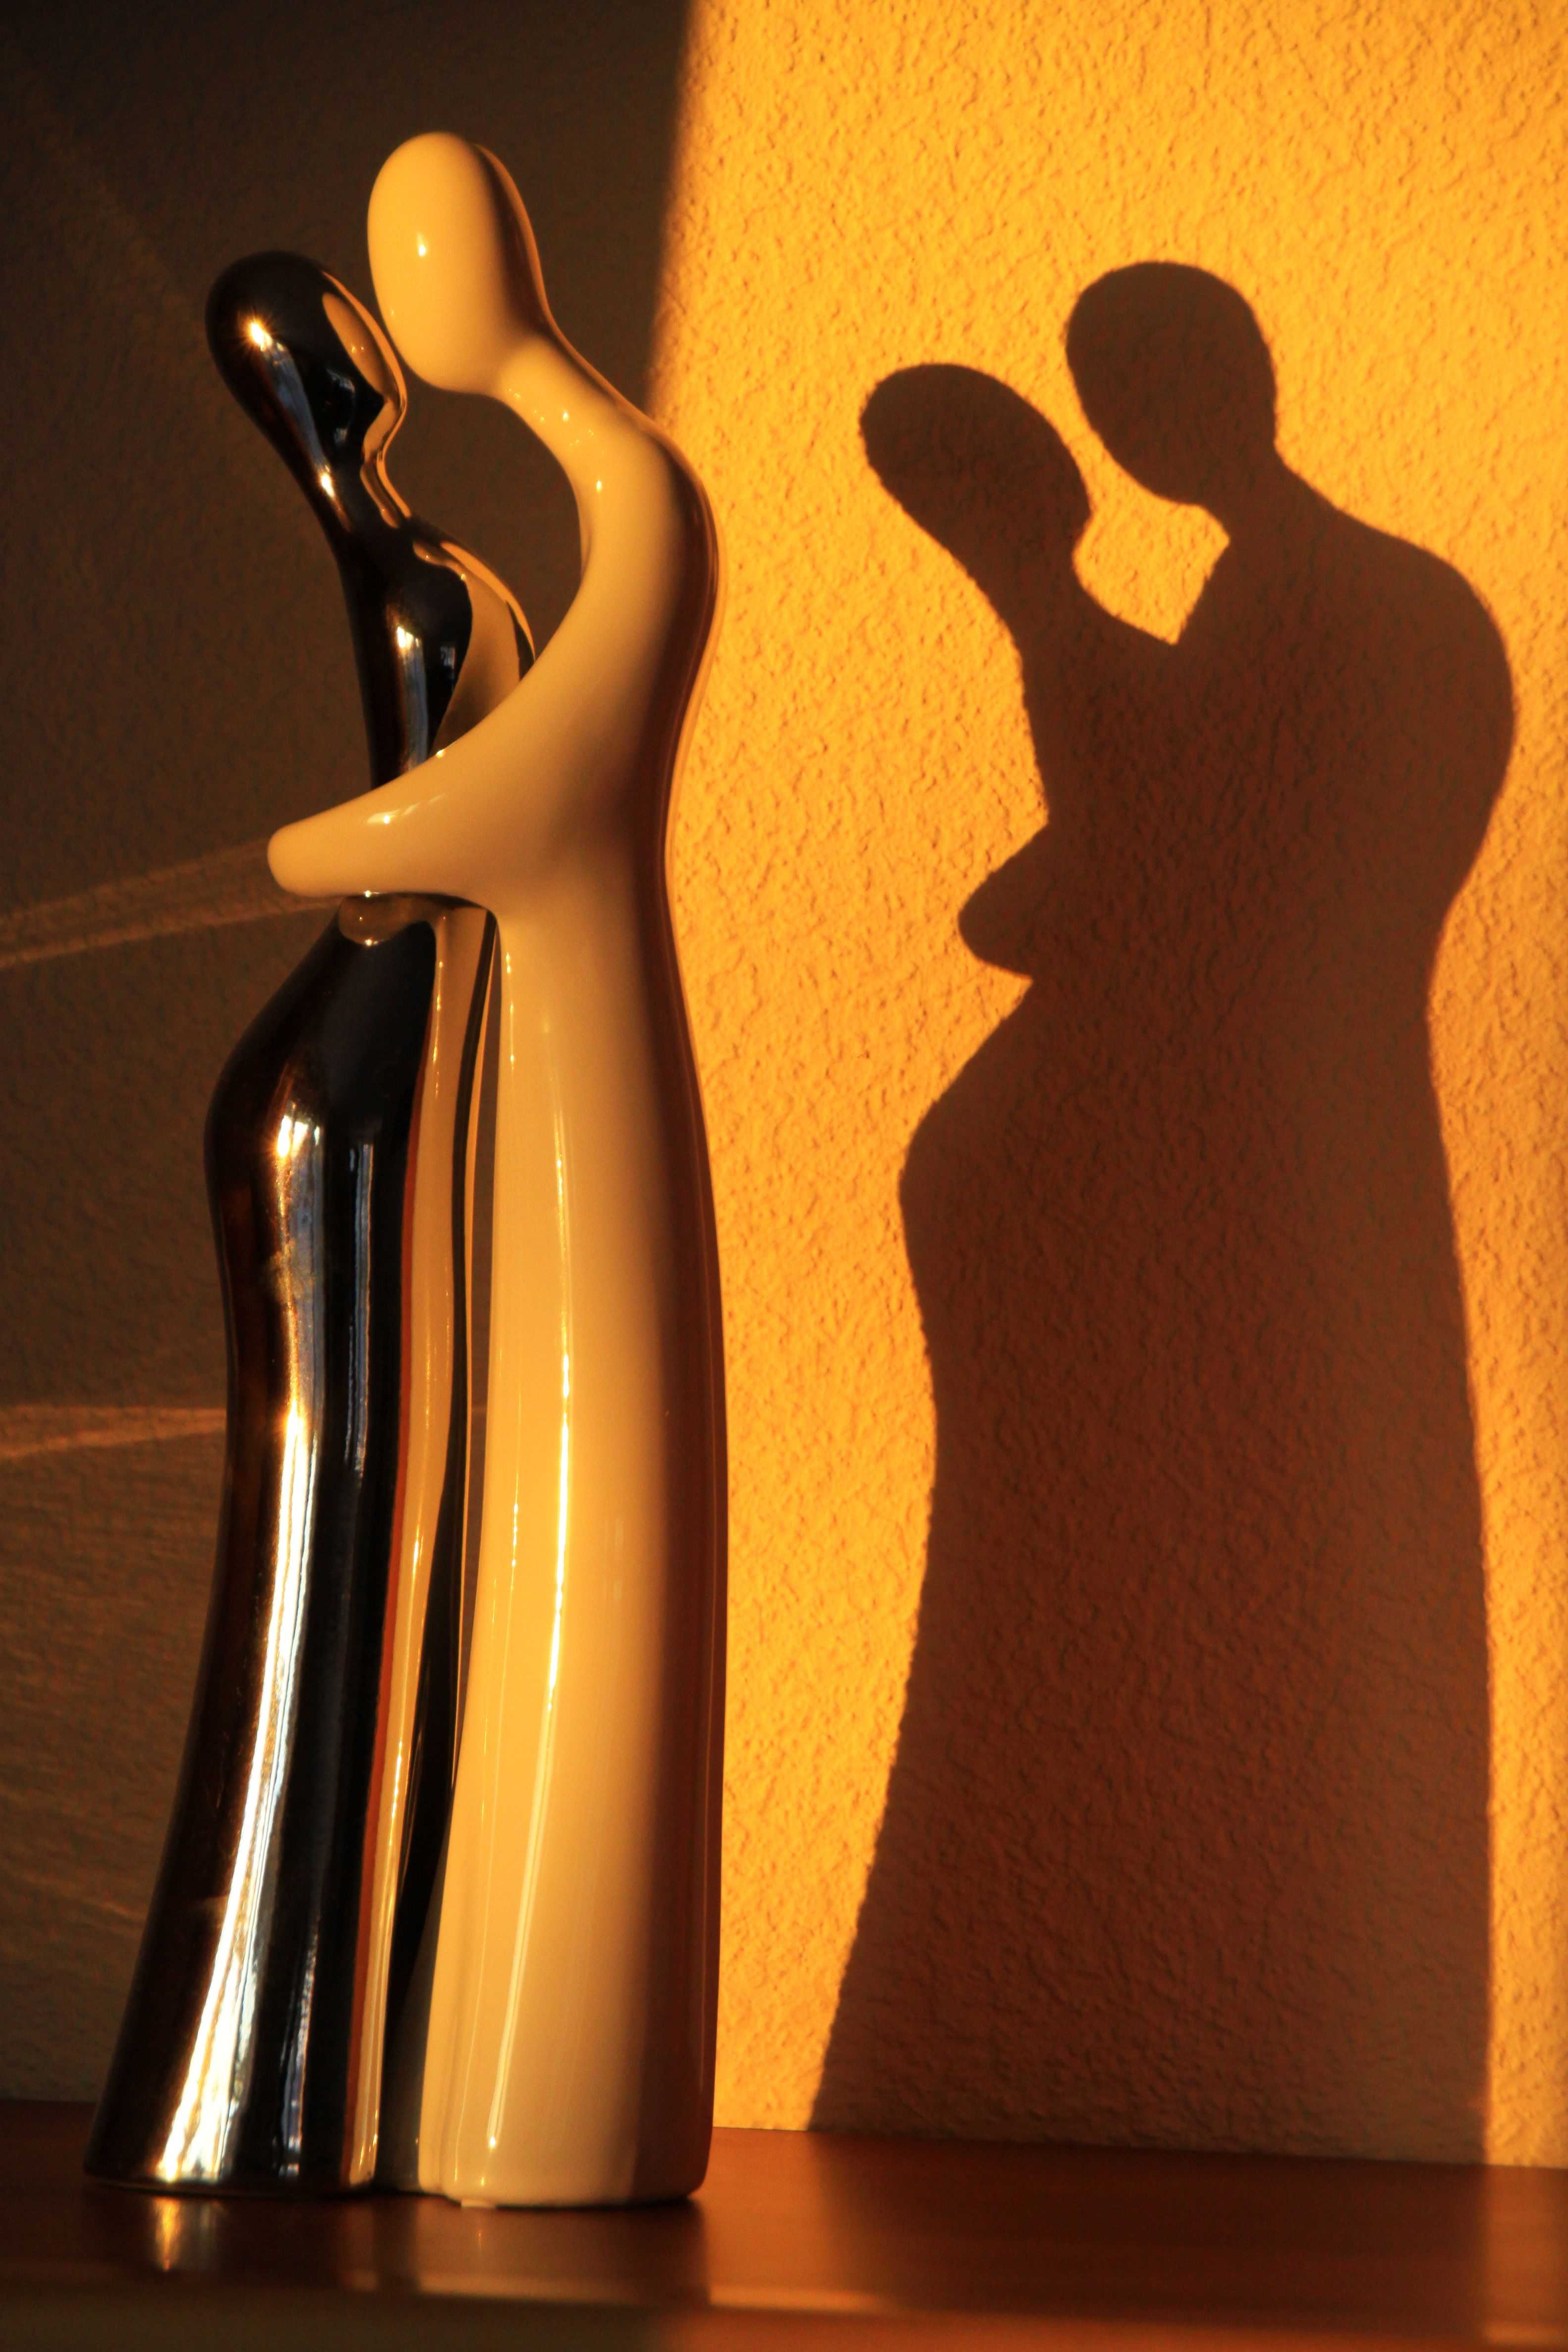
sun, yellow, lighting, hug, painting, deco, sculpture, art, figure, illustration, sensual, modern art, shadow play